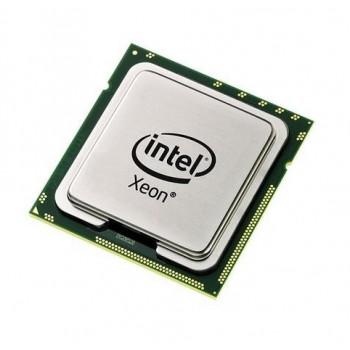
K8151 | Dell 2.80GHz 800MHz FSB 1MB L2 Cache Intel Xeon Processor
Category Computer Processors Condition Refurbished Availability In Stock
Brand: Dell
Category: Electronics > Electronics Accessories > Computer Components > Computer Processors